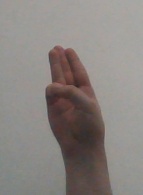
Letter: thaa